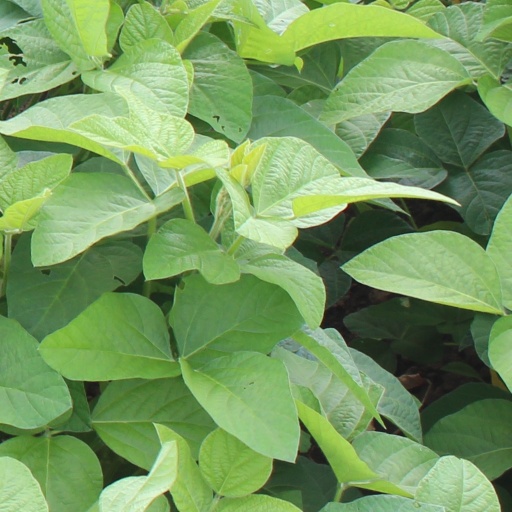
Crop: soybean